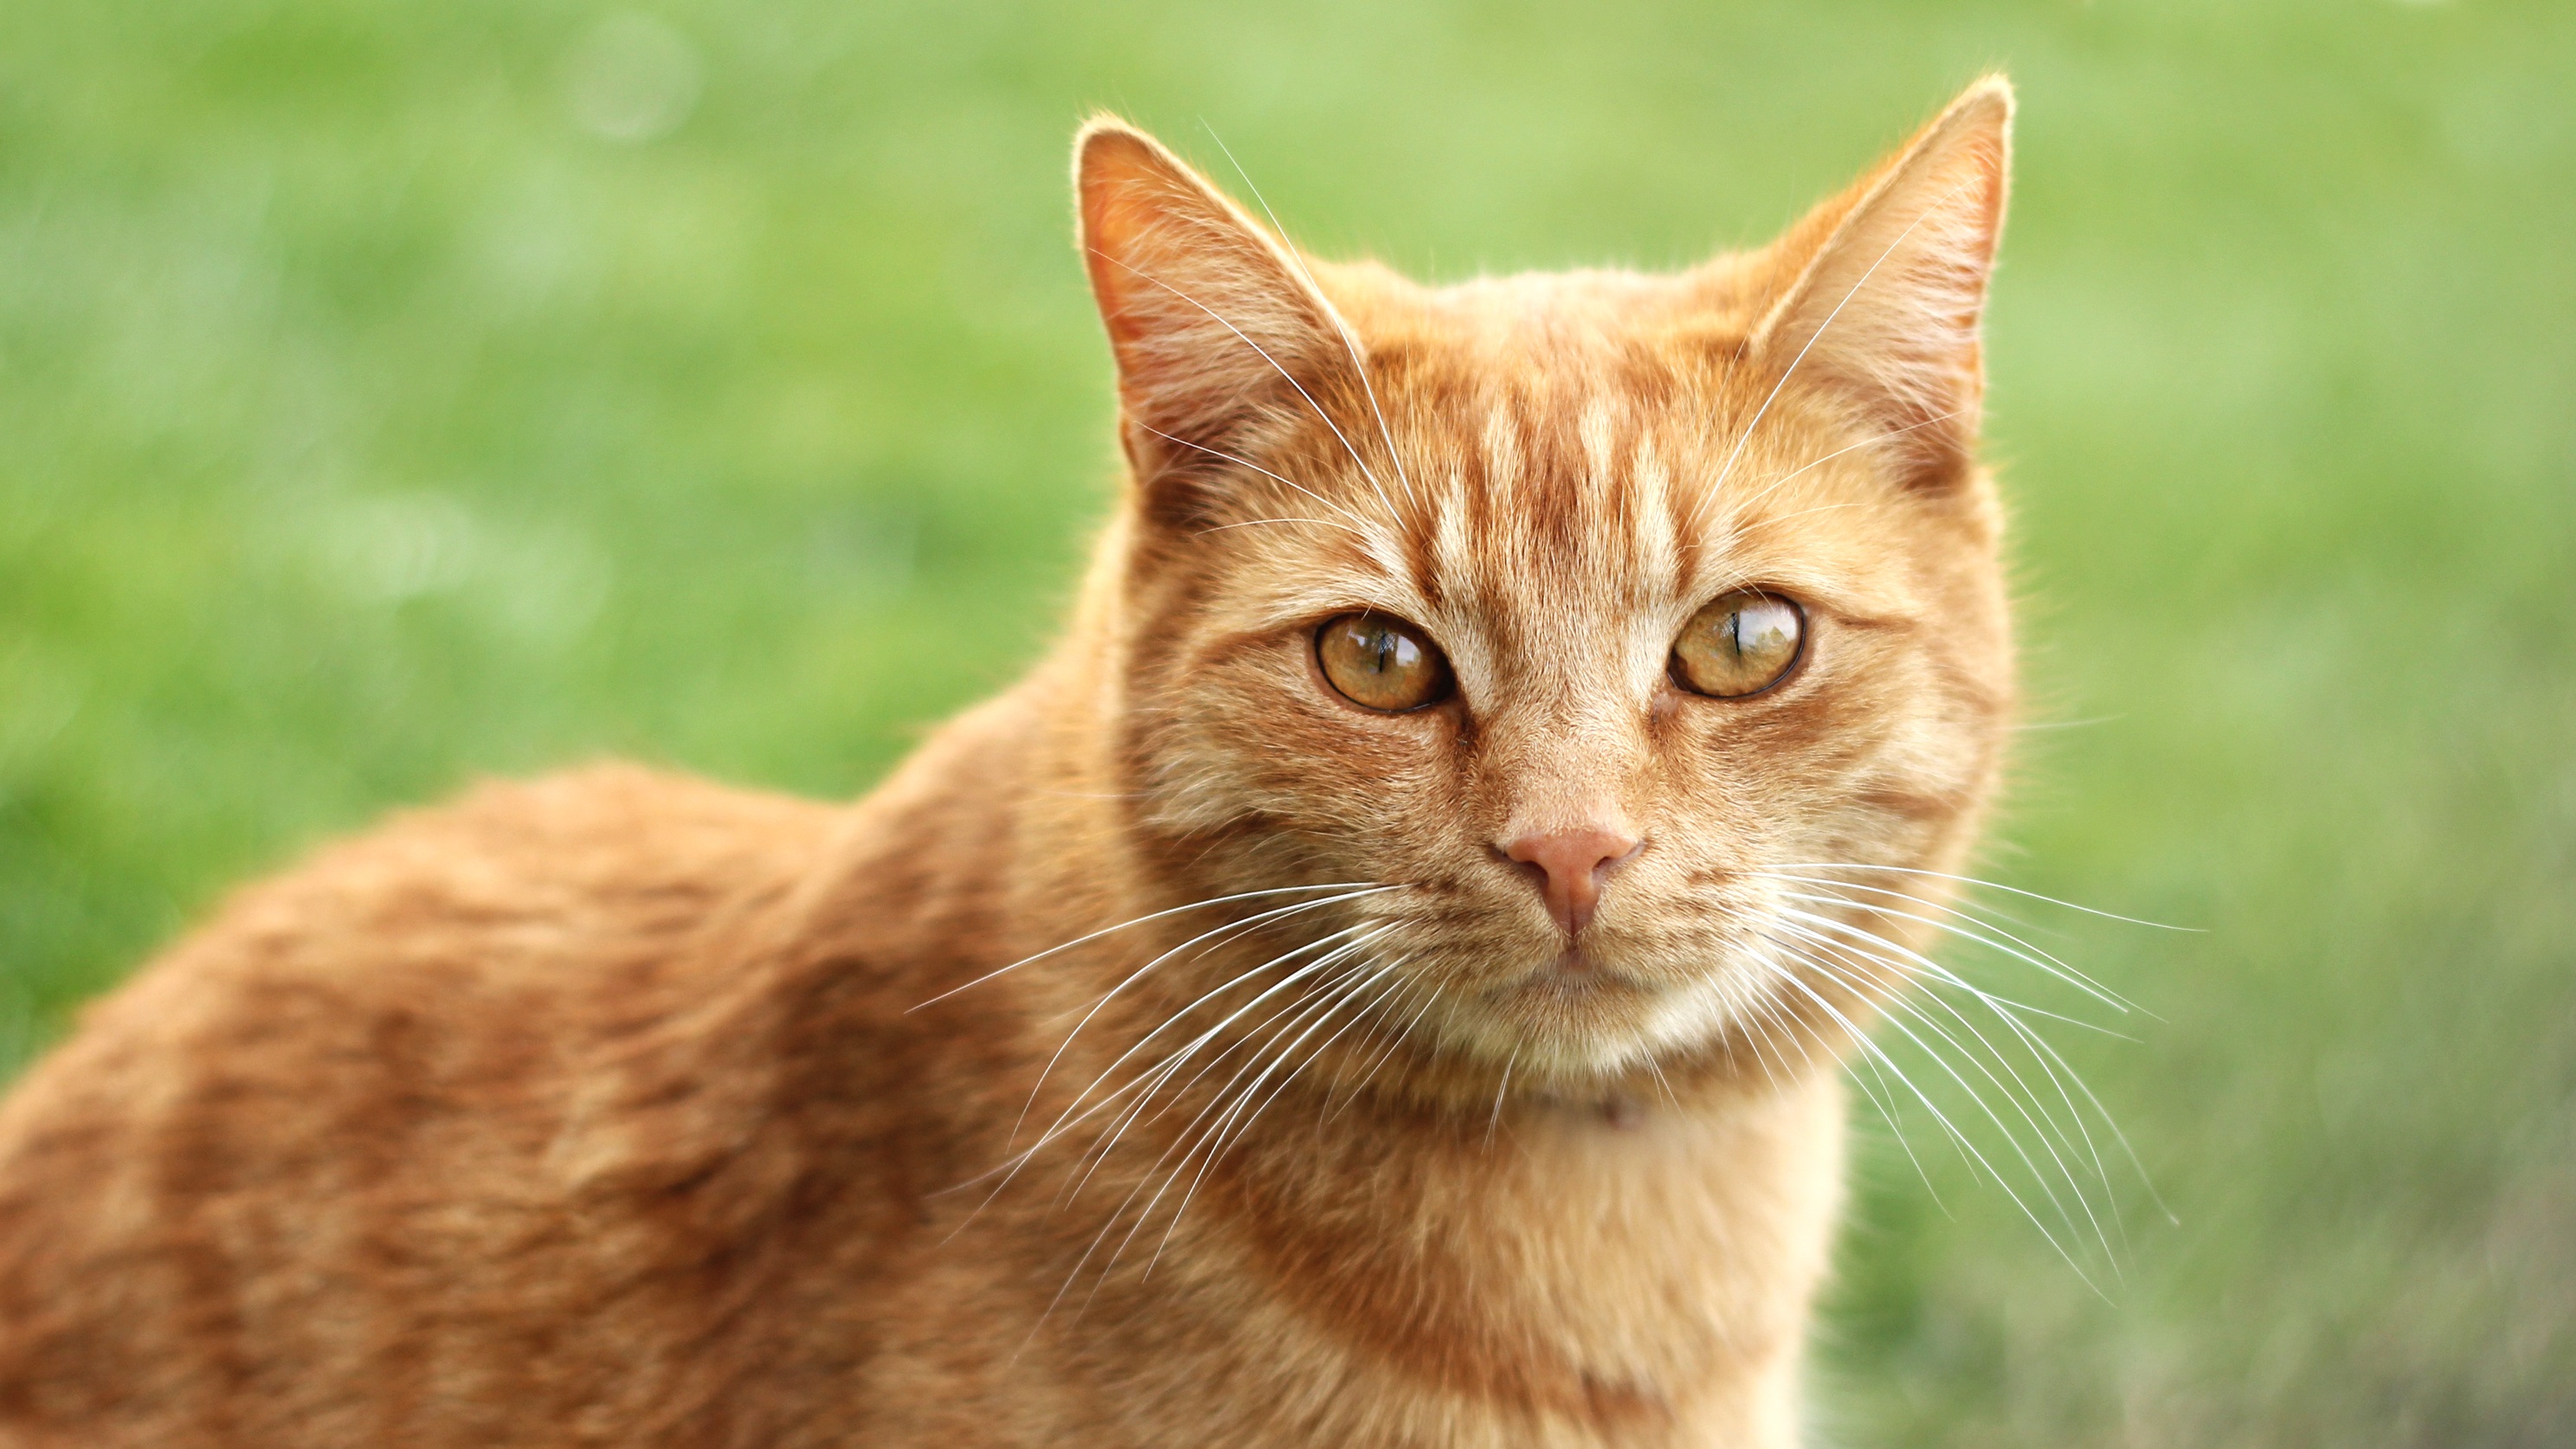
view, animal, green, cat, mammal, fauna, nose, eyes, whiskers, head, vertebrate, tomcat, tabby cat, european shorthair, wild cat, redheaded, small to medium sized cats, cat like mammal, carnivoran, domestic short haired cat, pixie bob, rusty spotted cat, the red haired